Alberto Corbacho

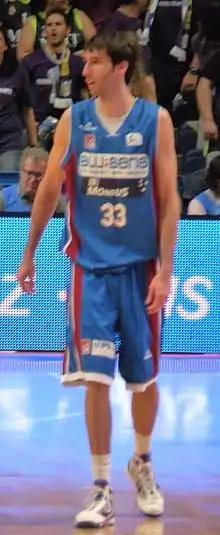
Corbacho, while playing with Obradoiro.

Alberto Corbacho de la Cruz (born October 1, 1984) is a Spanish professional basketball player who last played for Delteco GBC of the Liga ACB. Corbacho is considered to be one of the top three-point shooters in the Spanish League.